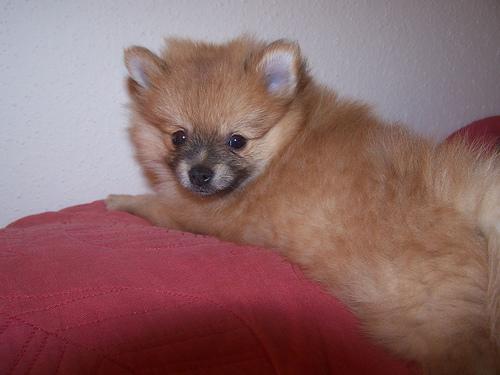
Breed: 1936-n000005-Pomeranian